Rodrigo Angelotti

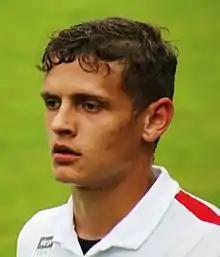
Rodrigo with Liefering in 2017

Rodrigo Luiz Angelotti (born 27 April 1998), sometimes known as just Angelotti, is a Brazilian professional footballer who plays as a midfielder and forward. He currently play for Kagoshima United.